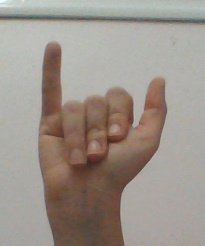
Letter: ya